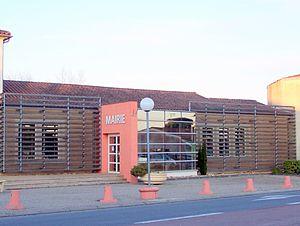
Mairie de Toulenne (Gironde, France)
Toulenne est une commune du Sud-Ouest de la France, située dans le département de la Gironde.